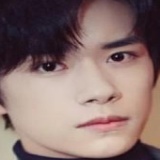
ca sĩ Dịch Dương Thiên Tỉ